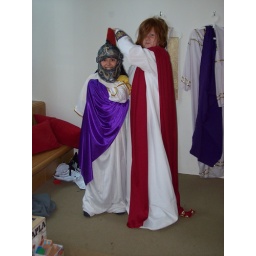
The boys make use of the Roman exhibit clothing in the family area at the SAM.